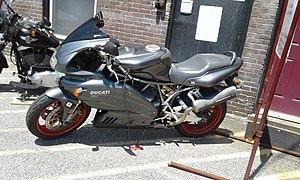
La 900 SS ou 900 Supersport est un modèle de moto sportive construit par Ducati.